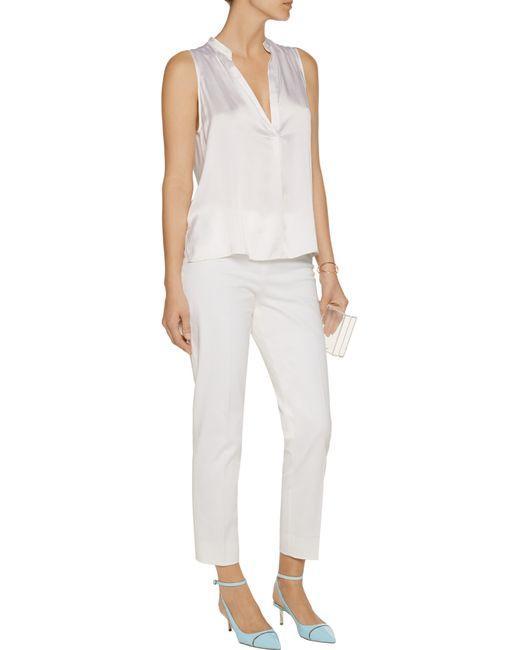
Schlichte Freizeitkleidung, ärmelloses Leinenmaterial